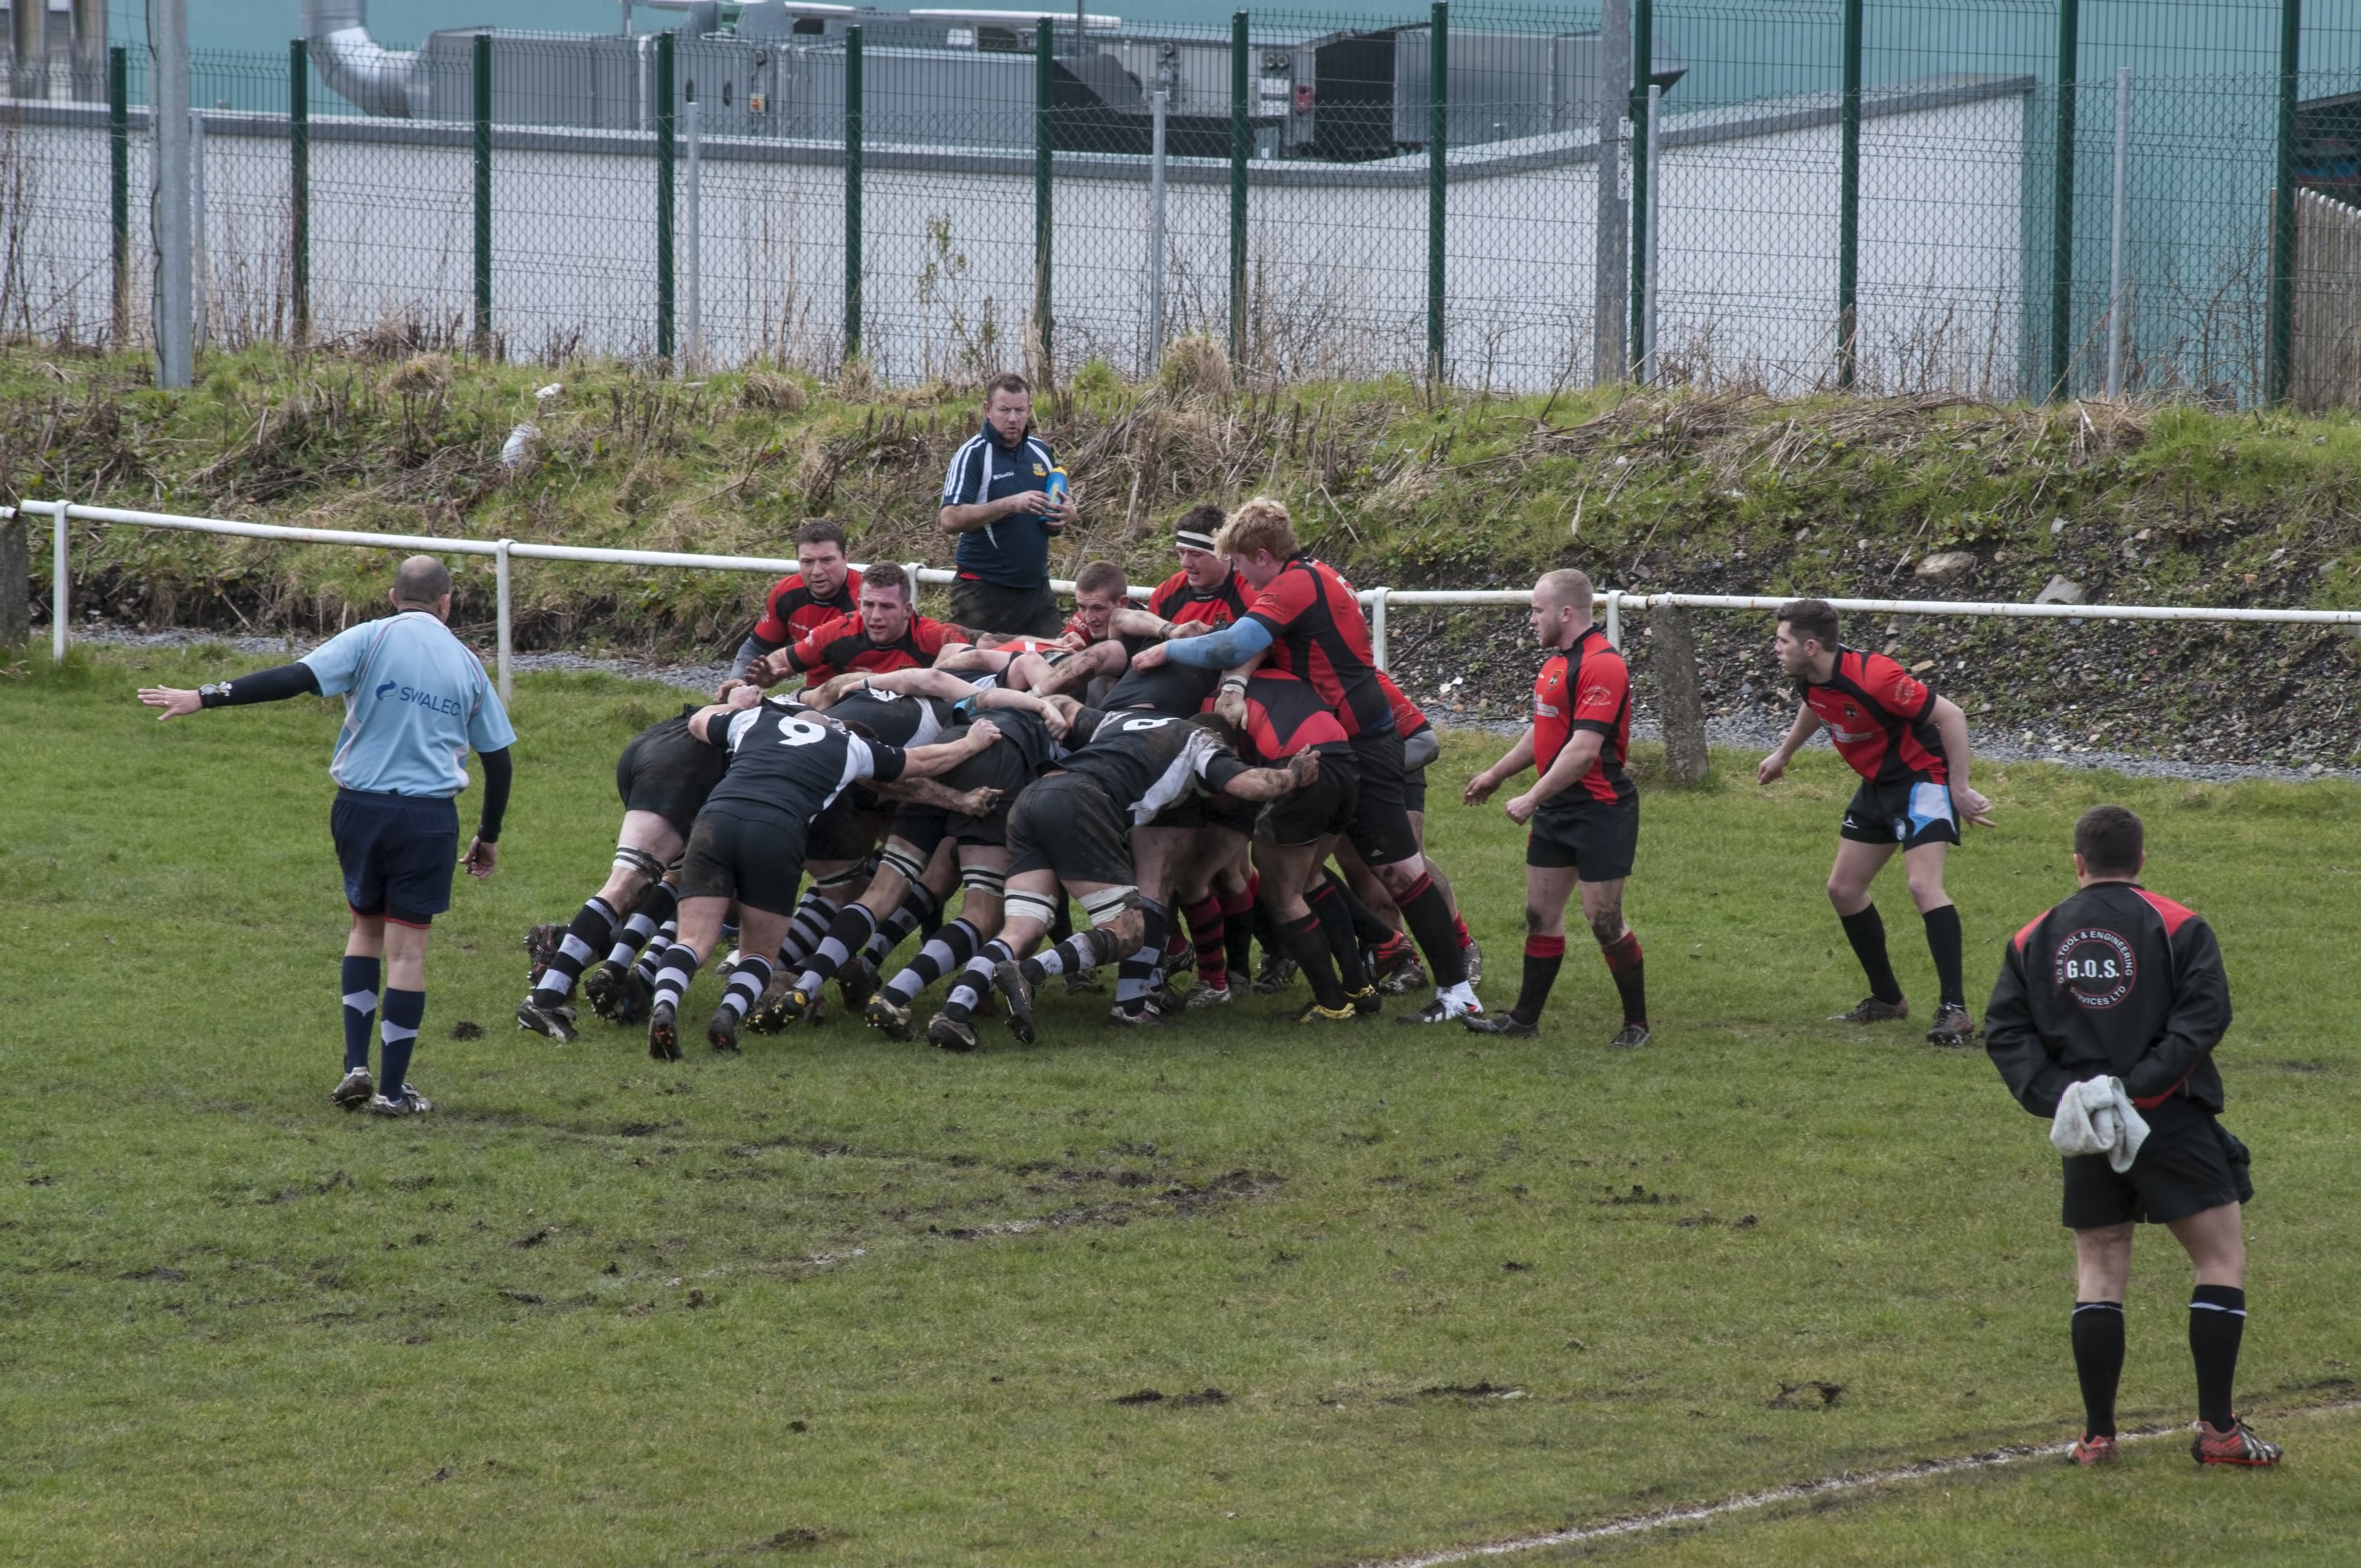
sport, field, game, play, recreation, soccer, playing, exercise, leisure, stadium, player, activity, rugby, competition, team, american football, sports, ball, players, tournament, victory, league, win, tackle, ball game, gridiron football, rugby football, rugby union, rugby league